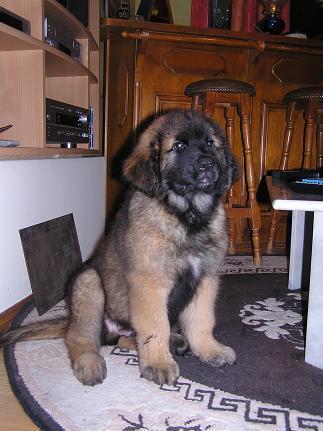
Leonberg